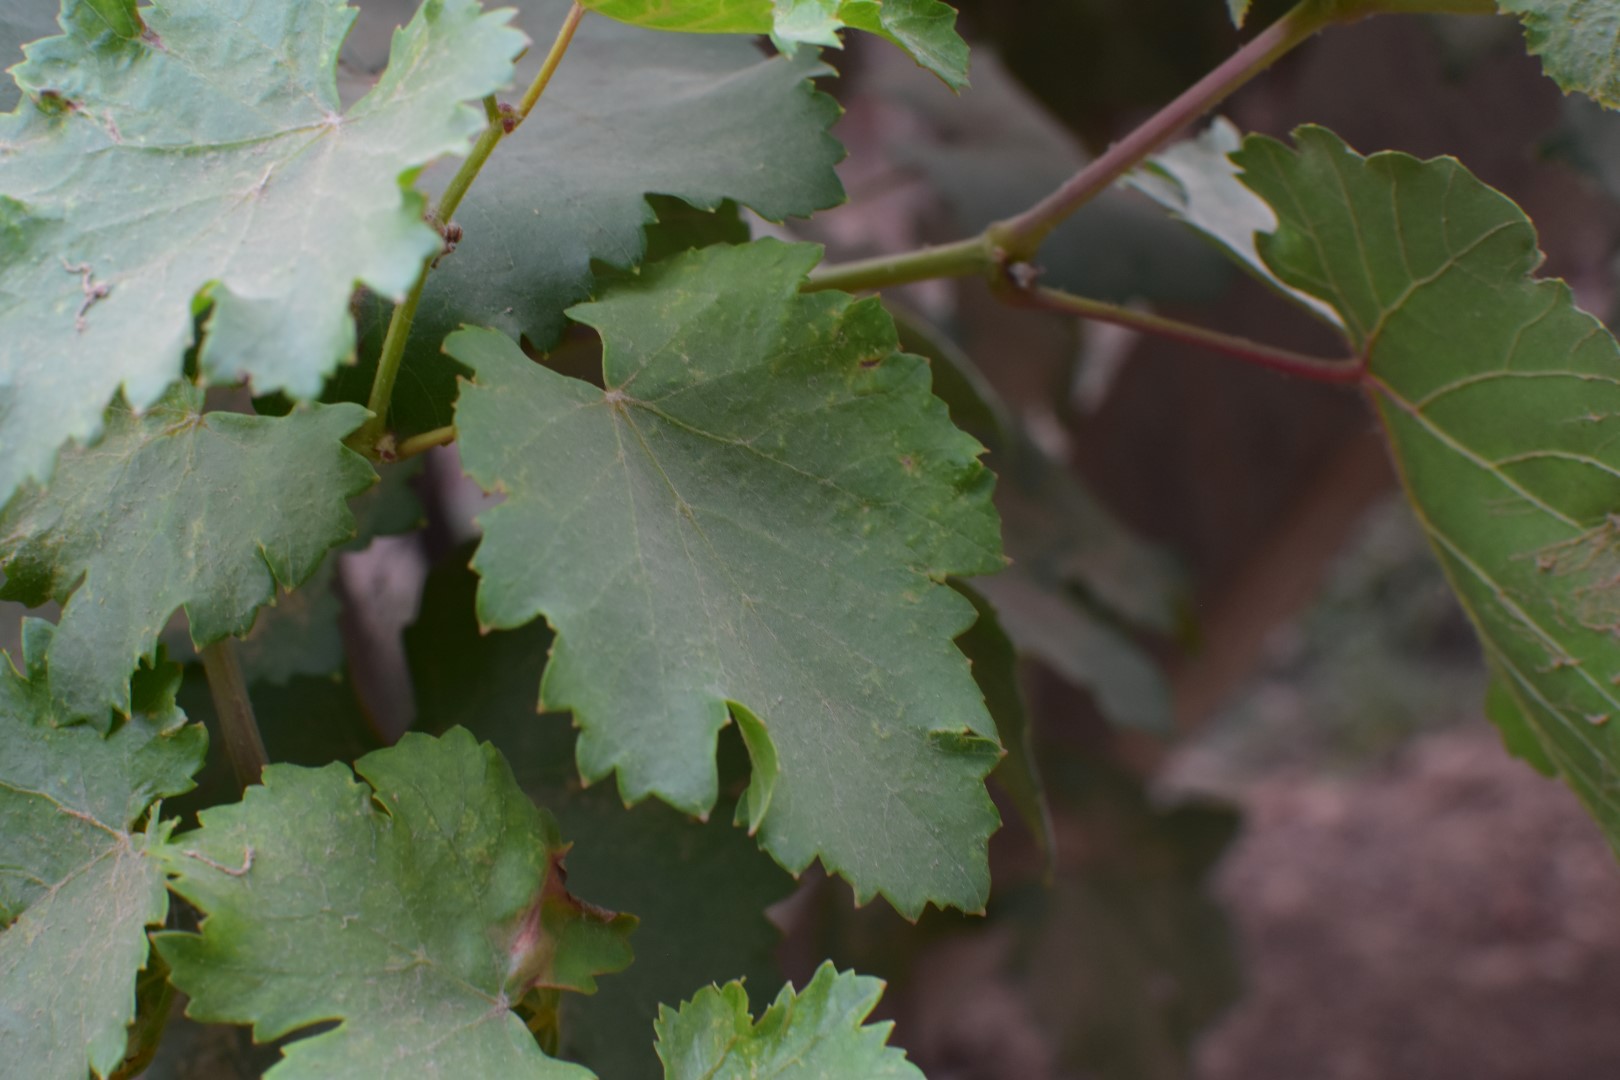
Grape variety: Kamali